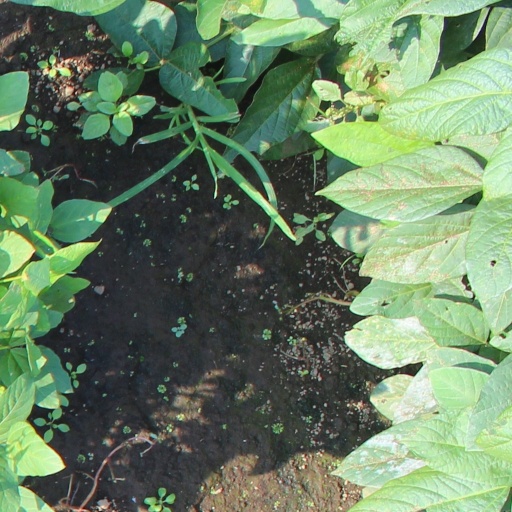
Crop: soybean